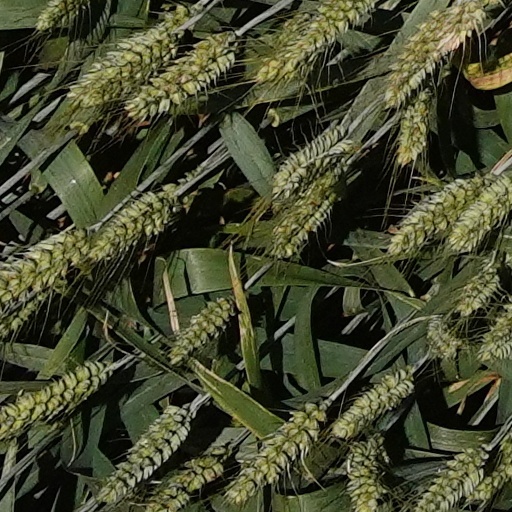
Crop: wheat